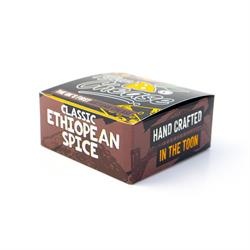
Tyne Chease Ethiopian Spice Vegan Chease 120g
Our Original Chease gets a bold, aromatic twist with a dusting of Ethiopian Berbere spices. This vibrant blend of cumin, coriander, fenugreek, black pepper, ginger, thyme, cloves, nutmeg, cayenne, and allspice creates a warm, complex flavour with just the right kick. Beneath the spice, you'll find the same creamy, umami-rich cashew base that made our Original a classic. Spread it on crackers, crumble it over salads, or let it bring a touch of East African flair to your favourite dishes. Bold, fragrant, and irresistibly moreish!
Brand: Tyne Chease
Category: Food, Beverages & Tobacco > Food Items > Tofu, Soy & Vegetarian Products > Cheese Alternatives